Hughenna L. Gauntlett

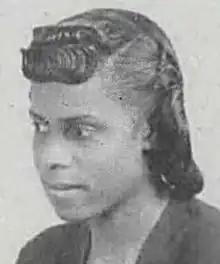
A 1947 yearbook photo of Gauntlett

Hughenna Louise Gauntlett (September 14, 1915July 25, 2010) was an American physician born in Costa Rica. She was the first Black woman doctor to hold American Board of Surgery certification.